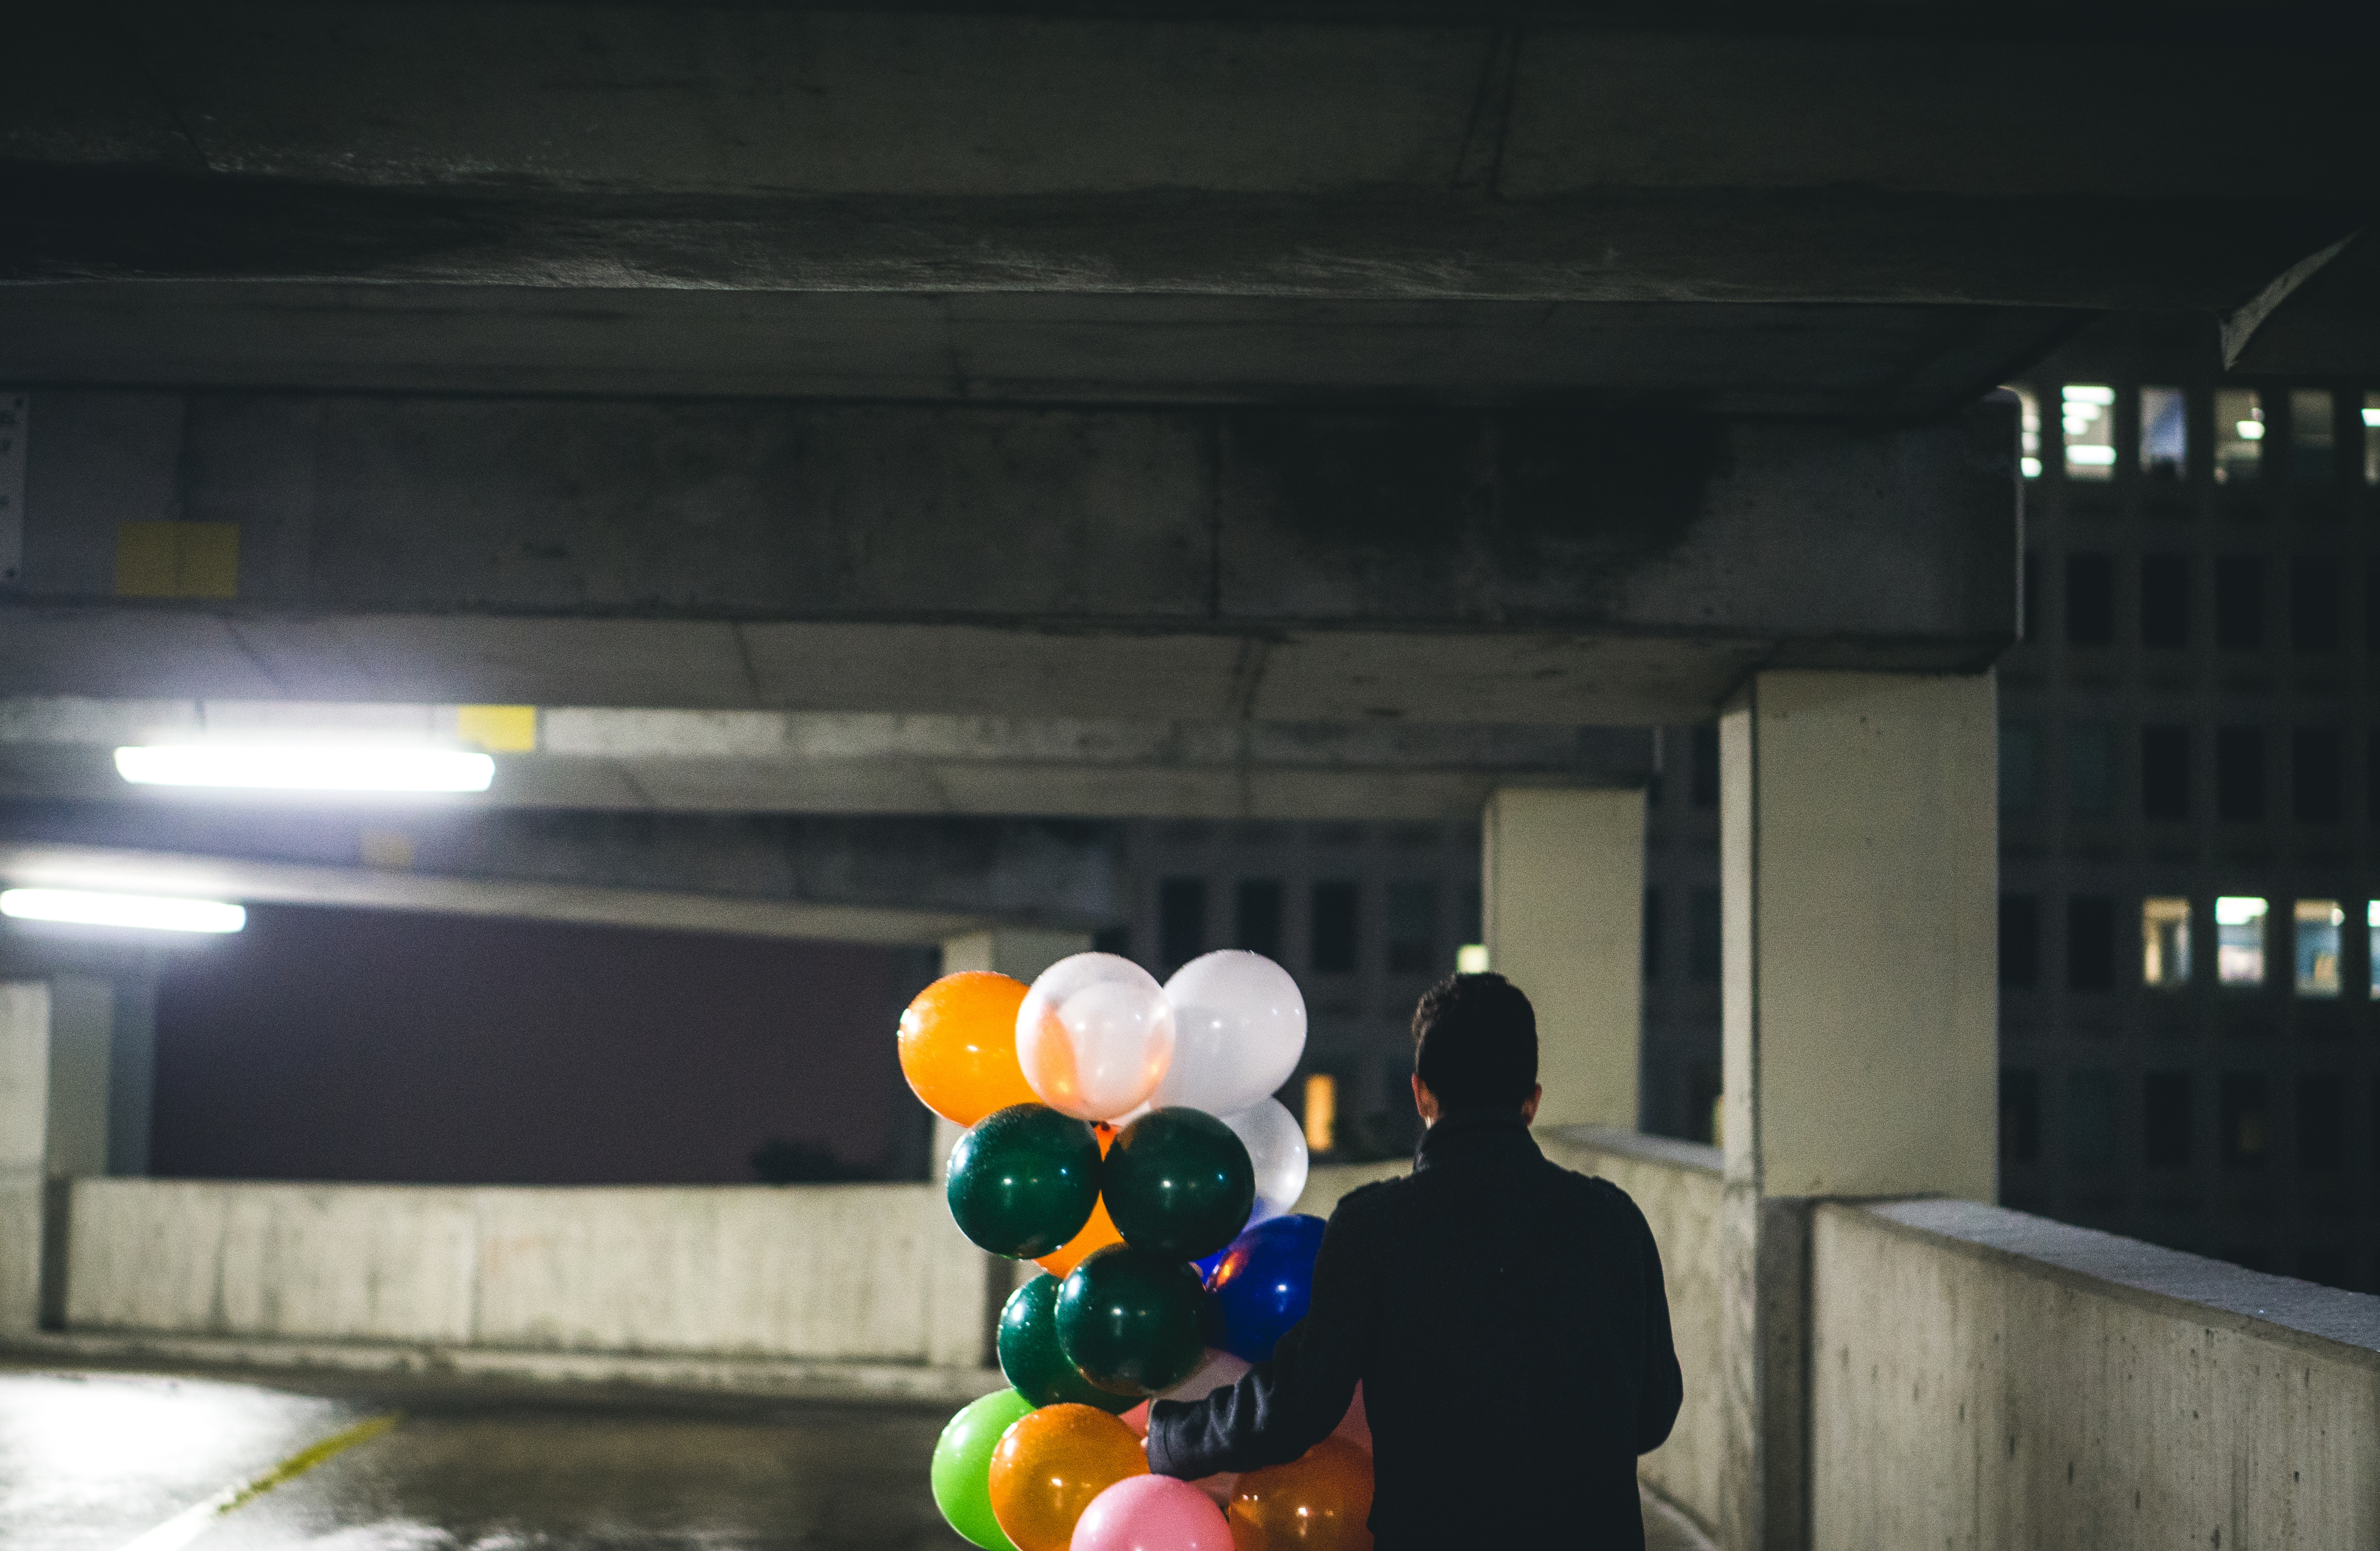
person, light, night, color, garage, lighting, parking lot, balloons, carrying